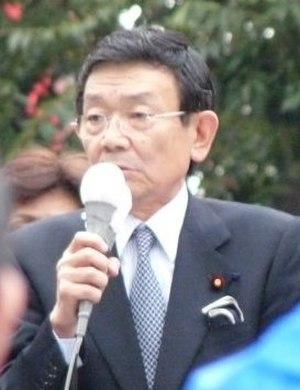
Kaoru Yosano, né le 22 août 1938 à Tōkyō, dans l'ancien arrondissement spécial de Kōjimachi, et mort le 23 mai 2017 à Tōkyō, est un homme politique japonais.
Le parti de l'aube est un ancien parti politique japonais d'opposition au Parti démocrate du Japon, officiellement traduit en anglais par Sunrise Party. Il s'agissait du nouveau nom pris le 13 novembre 2012 par le parti de l'aube du Japon, ou officiellement en anglais Sunrise Party of Japan, créé le 10 avril 2010 par cinq parlementaires dissidents plus ou moins anciens du Parti libéral-démocrate, emmenés par les anciens ministres Takeo Hiranuma et Kaoru Yosano. Le gouverneur de Tokyo Shintarō Ishihara a également rejoint ce nouveau parti, de même que deux anciens ministres de Koizumi, Toranosuke Katayama et Nariaki Nakayama. Le mouvement est réorganisé le 13 novembre 2012 pour devenir la force de soutien à Shintarō Ishihara, celui-ci ayant démissionné du poste de gouverneur de Tokyo pour revenir en politique nationale en vue des prochaines élections législatives. Seulement quatre jours plus tard, le 17 novembre 2012, Shintarō Ishihara et Tōru Hashimoto se mettent d'accord pour faire cause commune afin de constituer une « troisième force » entre PDJ et PLD aux élections législatives du mois suivant, malgré leurs divergences de fond sur un certain nombre de sujets.